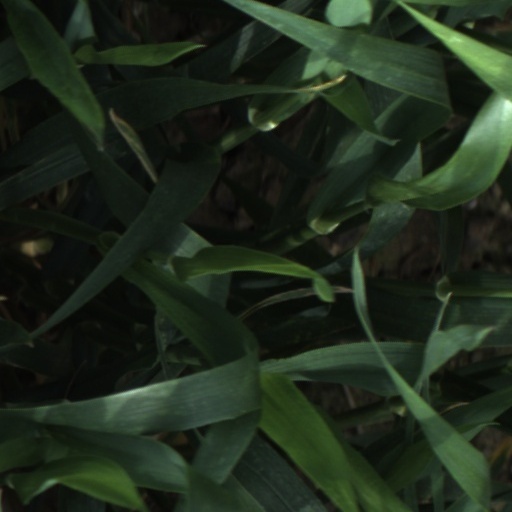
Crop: wheat